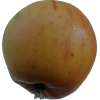
Label: apple